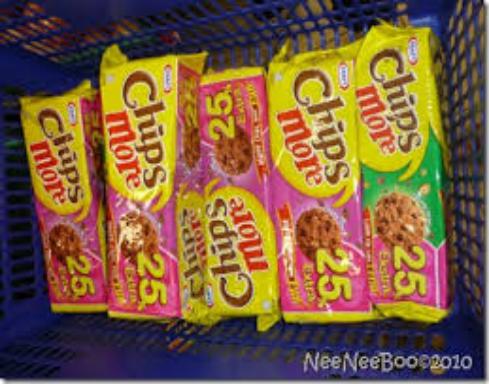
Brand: Chipsmore
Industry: Food